Balgis Osman-Elasha

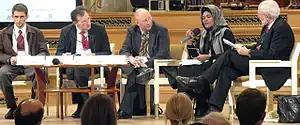

Osman-Elasha began her career doing forestry work at Sudan's Forests National Corporation in the 1980s. Her Fuelwood Development for Energy project emphasized community forestry, fuel conservation, and sustainable forest management. As part of that project, her team distributed improved cookstoves to reduce firewood use. She credits this work with having introduced her to the climate variability experienced in rural areas of Sudan, and to the problems faced by the rural communities.